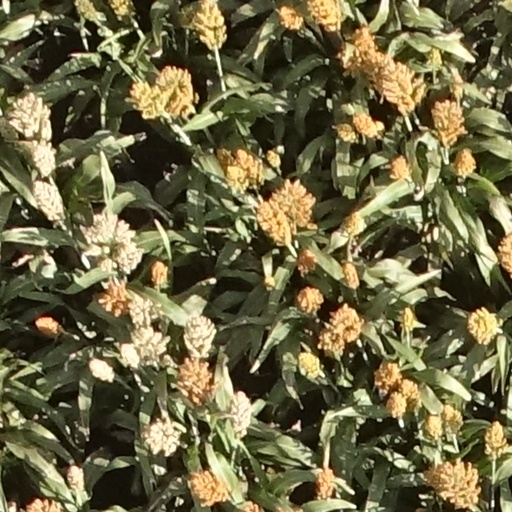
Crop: sorghum